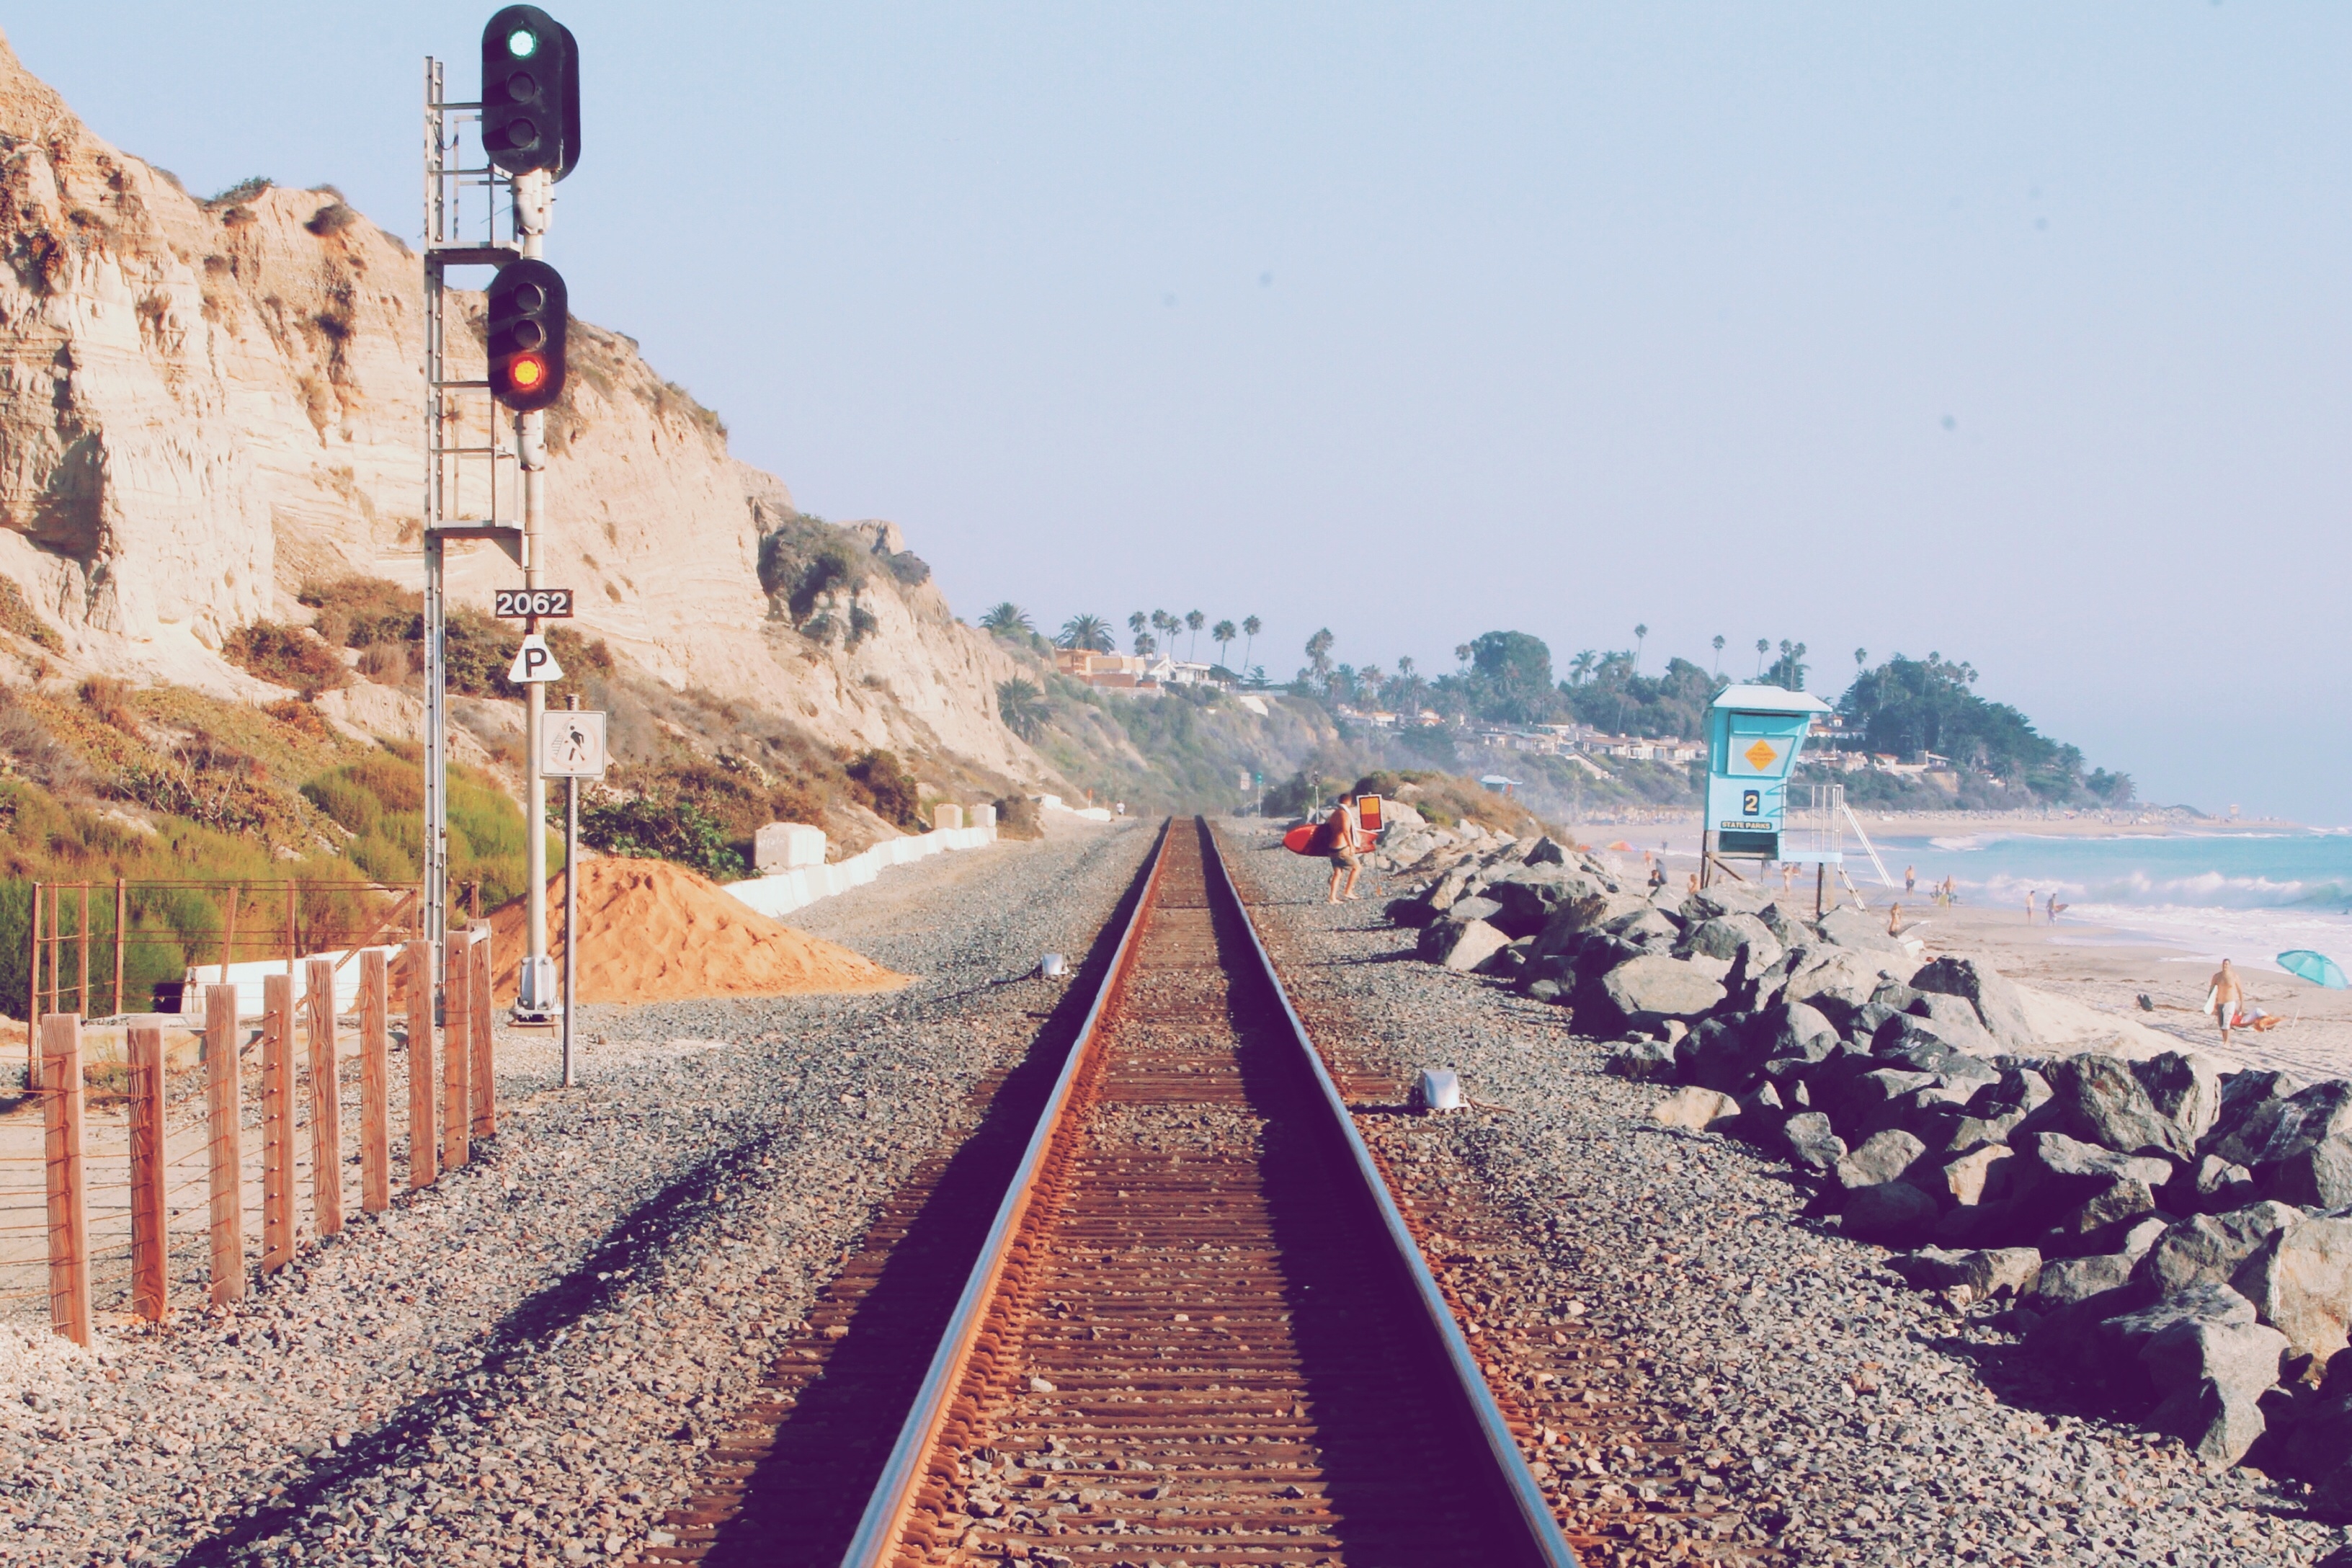
beach, sea, coast, sand, ocean, boardwalk, track, railroad, shore, walkway, vacation, travel, transport, holiday, tourism, straight, rocks, sunny, rails, railways, railroads, voyage